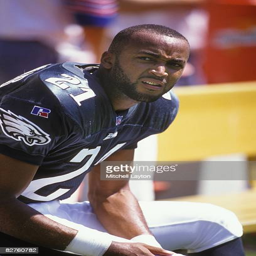
american football player during a football game against sports team